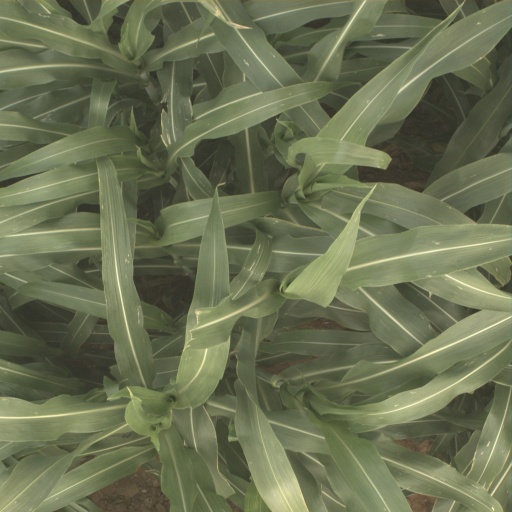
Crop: sorghum